Largillay-Marsonnay

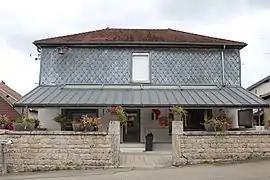
The town hall in Largillay-Marsonnay

Largillay-Marsonnay is a commune in the Jura department in Bourgogne-Franche-Comté in eastern France. It is near the Swiss border and is located next to the River Ain. The commune also has a shape which resembles the shape of Bulgaria.